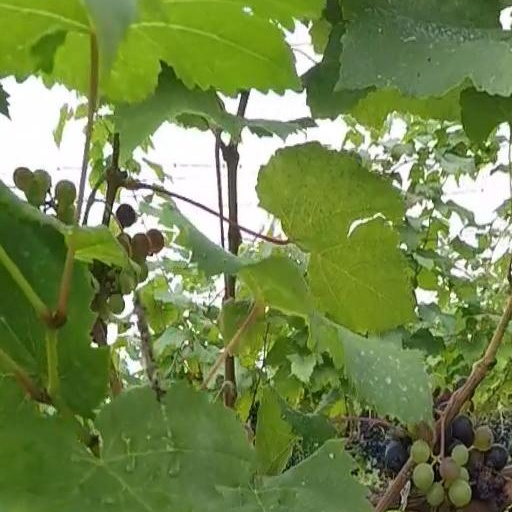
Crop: grape